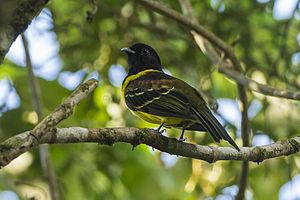
Carpornis est un genre d'oiseaux de la famille des Cotingidae.